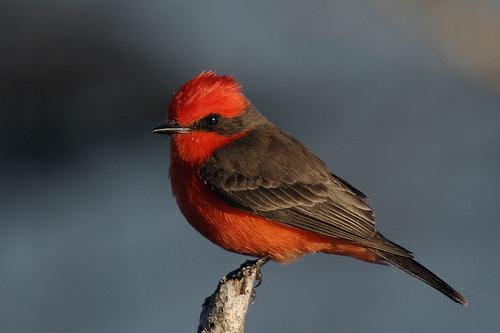
A photo of a vermilion flycatcher